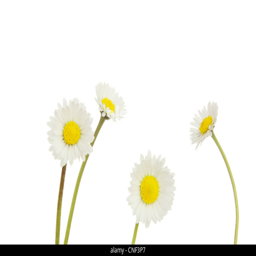
yellow and white daisies on a white background